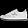
Label: Sneaker